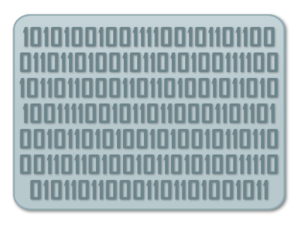
Exemple d'informations binaires. Cette suite est-elle aléatoire
Le système binaire est le système de numération utilisant la base 2. On nomme couramment bit les chiffres de la numération binaire positionnelle. Un bit peut prendre deux valeurs, notées par convention 0 et 1.
En mathématiques, une suite aléatoire, ou suite infinie aléatoire, est une suite de symboles d'un alphabet ne possédant aucune structure, régularité, ou règle de prédiction identifiable. Une telle suite correspond à la notion intuitive de nombres tirés au hasard. La caractérisation mathématique de cette notion est extrêmement difficile, et a fait l'objet d'études et de débats tout au long du XXᵉ siècle. Une première tentative de définition mathématique a été réalisée en 1919 par Richard von Mises. Ce fut l'avènement de la théorie de la calculabilité, dans les années 1930, et de la théorie algorithmique de l'information qui permit d'aboutir dans les années 1970 — au terme d'une succession de travaux menés notamment par Andreï Kolmogorov, Gregory Chaitin, et Per Martin-Löf — à des définitions faisant aujourd'hui consensus.